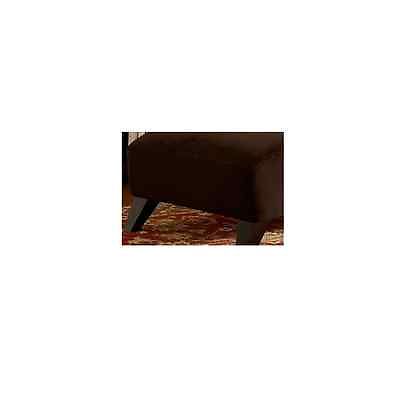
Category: sofa